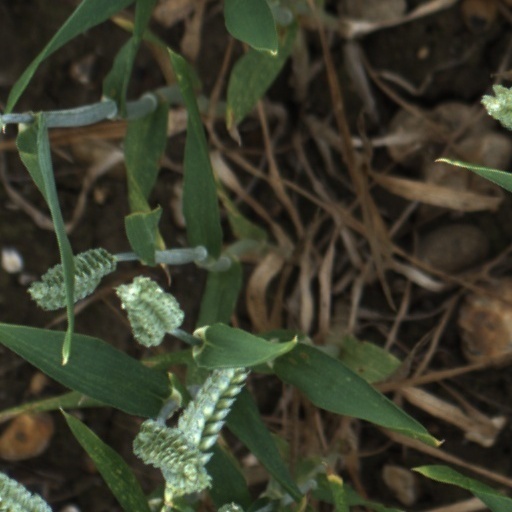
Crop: wheat